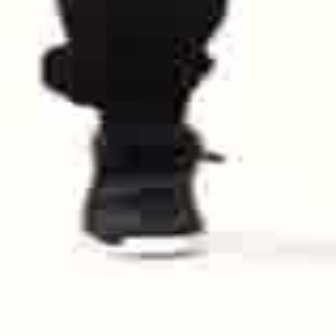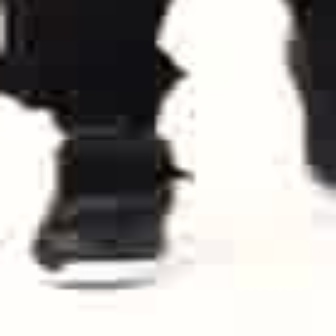
  Please identify the target specified by the bounding box [72,106,216,252] in the first image and locate it in the second image. Return the coordinates in [x_min,y_min,x_max,y_max] format.
Answer: [23,115,194,287]